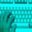
Label: keyboard